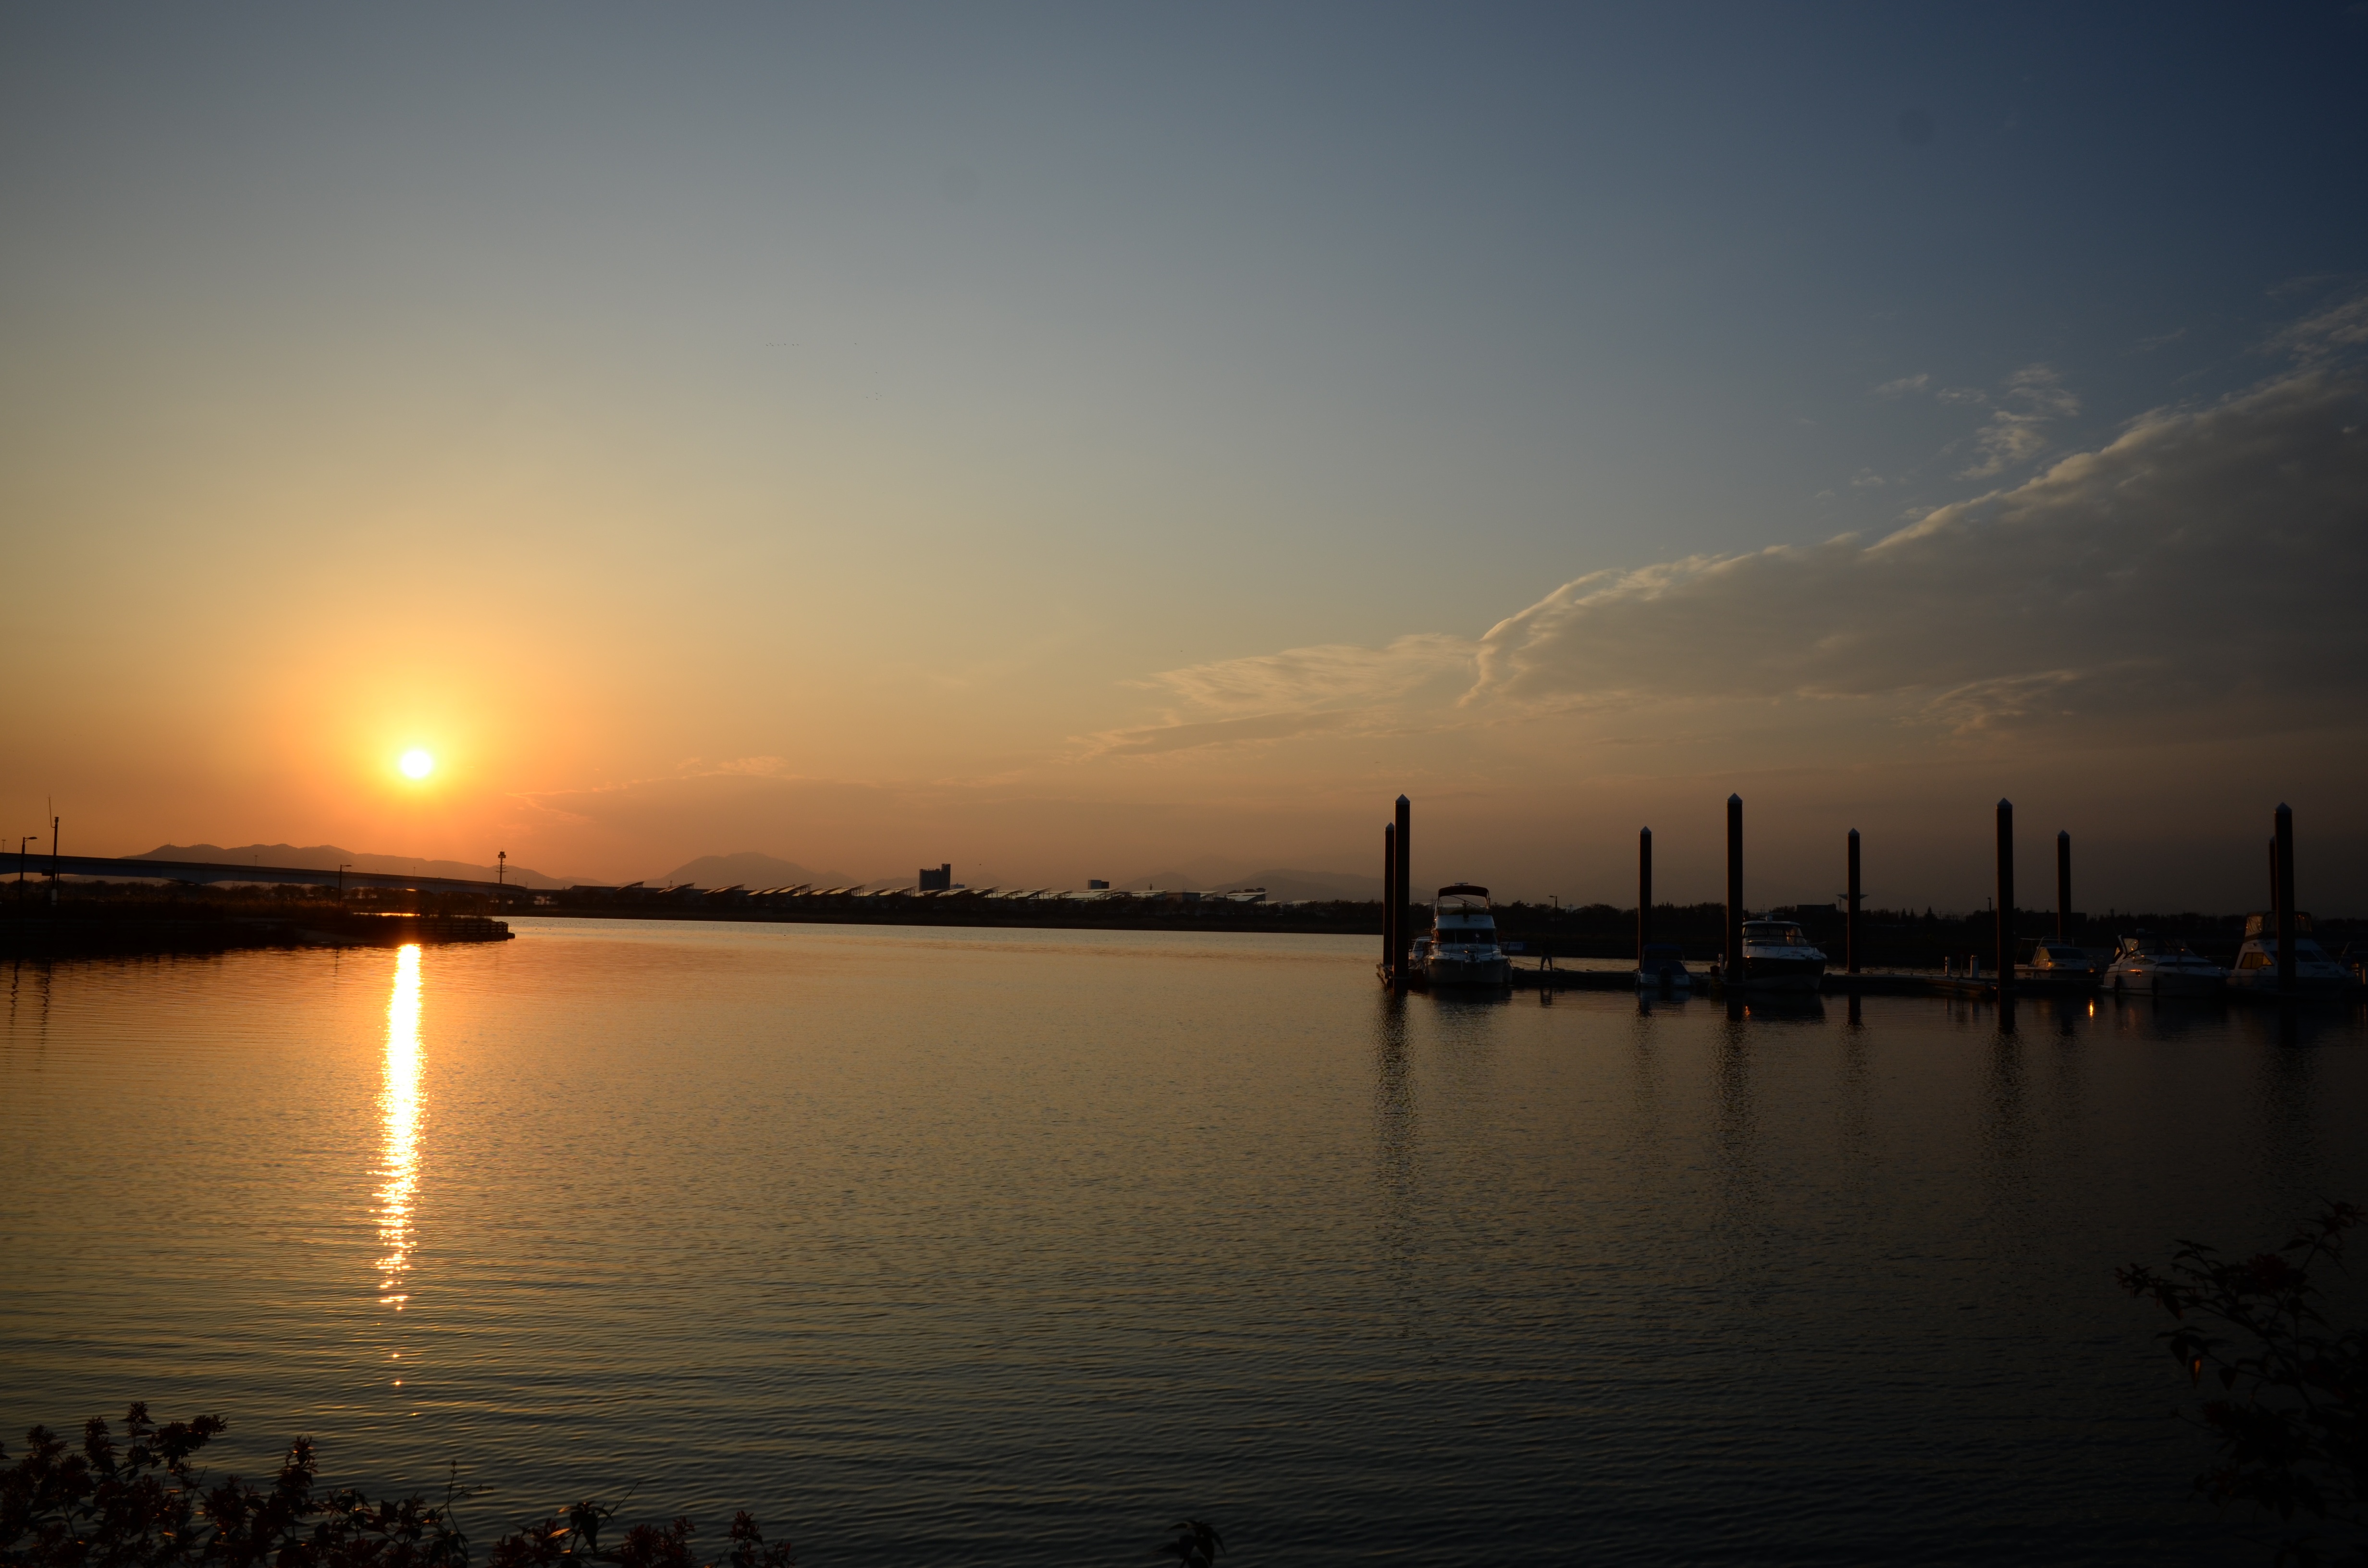
sea, horizon, cloud, sky, sun, sunrise, sunset, sunlight, morning, lake, dawn, dusk, evening, reflection, yacht, bay, glow, solar, afterglow, evening glow, by the river, lake landscape, atmospheric phenomenon